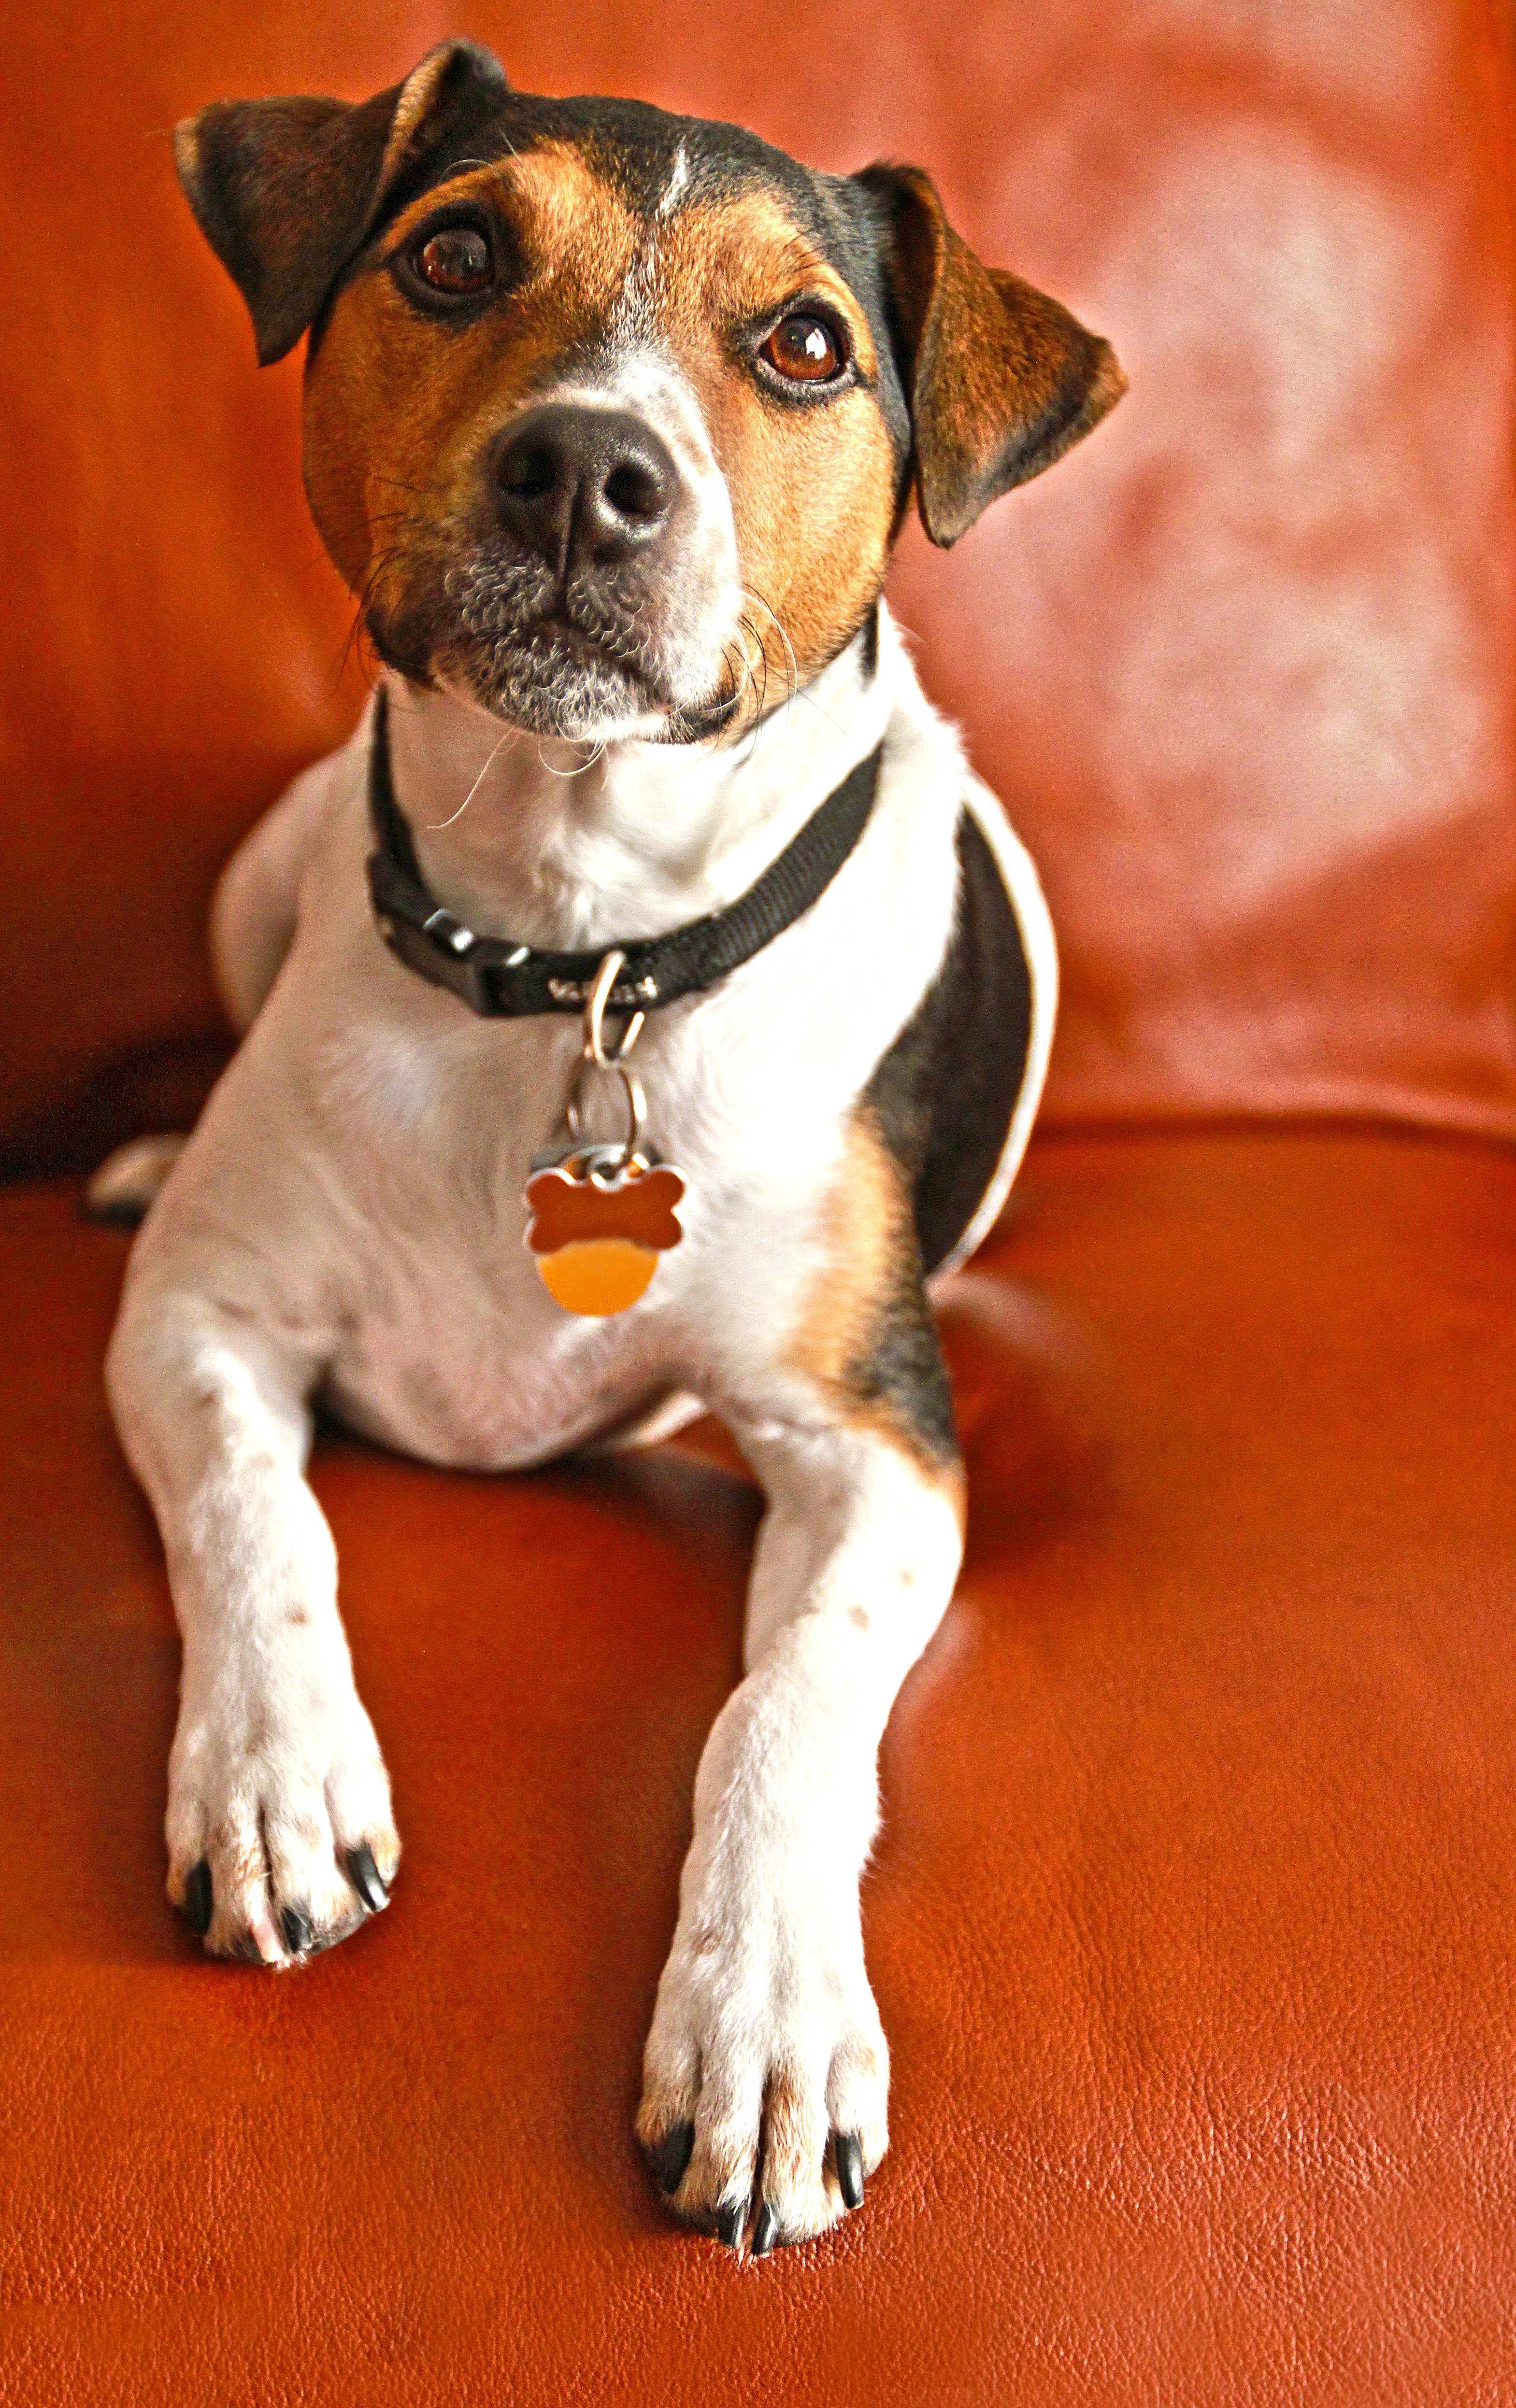
puppy, dog, animal, mammal, vertebrate, dog breed, terrier, companion, doggie, quadruped, jack russel, mutt, jack russell terrier, parson russell, dog like mammal, russell terrier, pitou